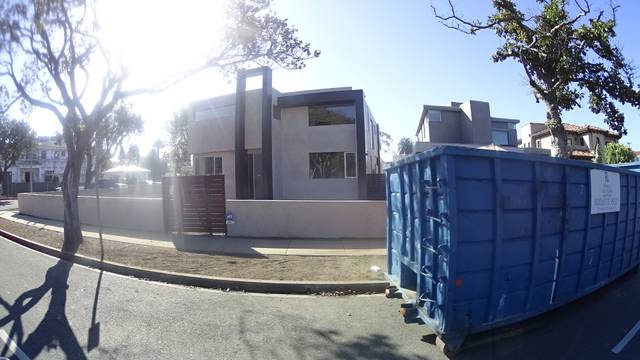
Region: Mexico
Coordinates: 34.033, -118.5073